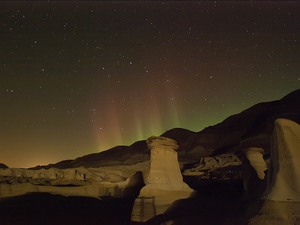
Hoodoos et aurores à Drumheller, Alberta. Une formation géologique de grès blancs recouvrant les colonnes de schiste marins brunes foncées.